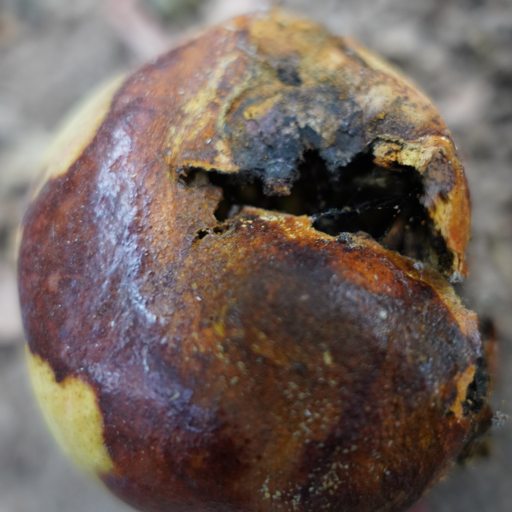
Label: Ectomyelois ceratoniae